2019 FIFA Beach Soccer World Cup

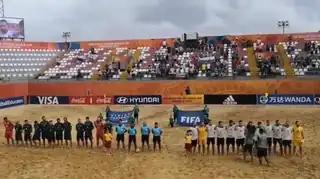
Italy v Russia – pre-match scene of the teams lining up for the national anthems before the semi-final.

Heavy rain and strong winds threatened the postponement of the semi-finals and deterred fans from attending the matches.